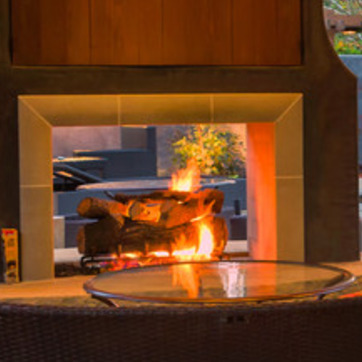
Material: other